Miss Grand Finland

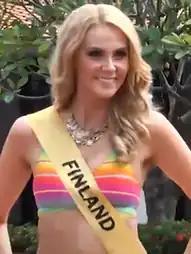

The following is a list of Finnish representatives at the Miss Grand International contest.